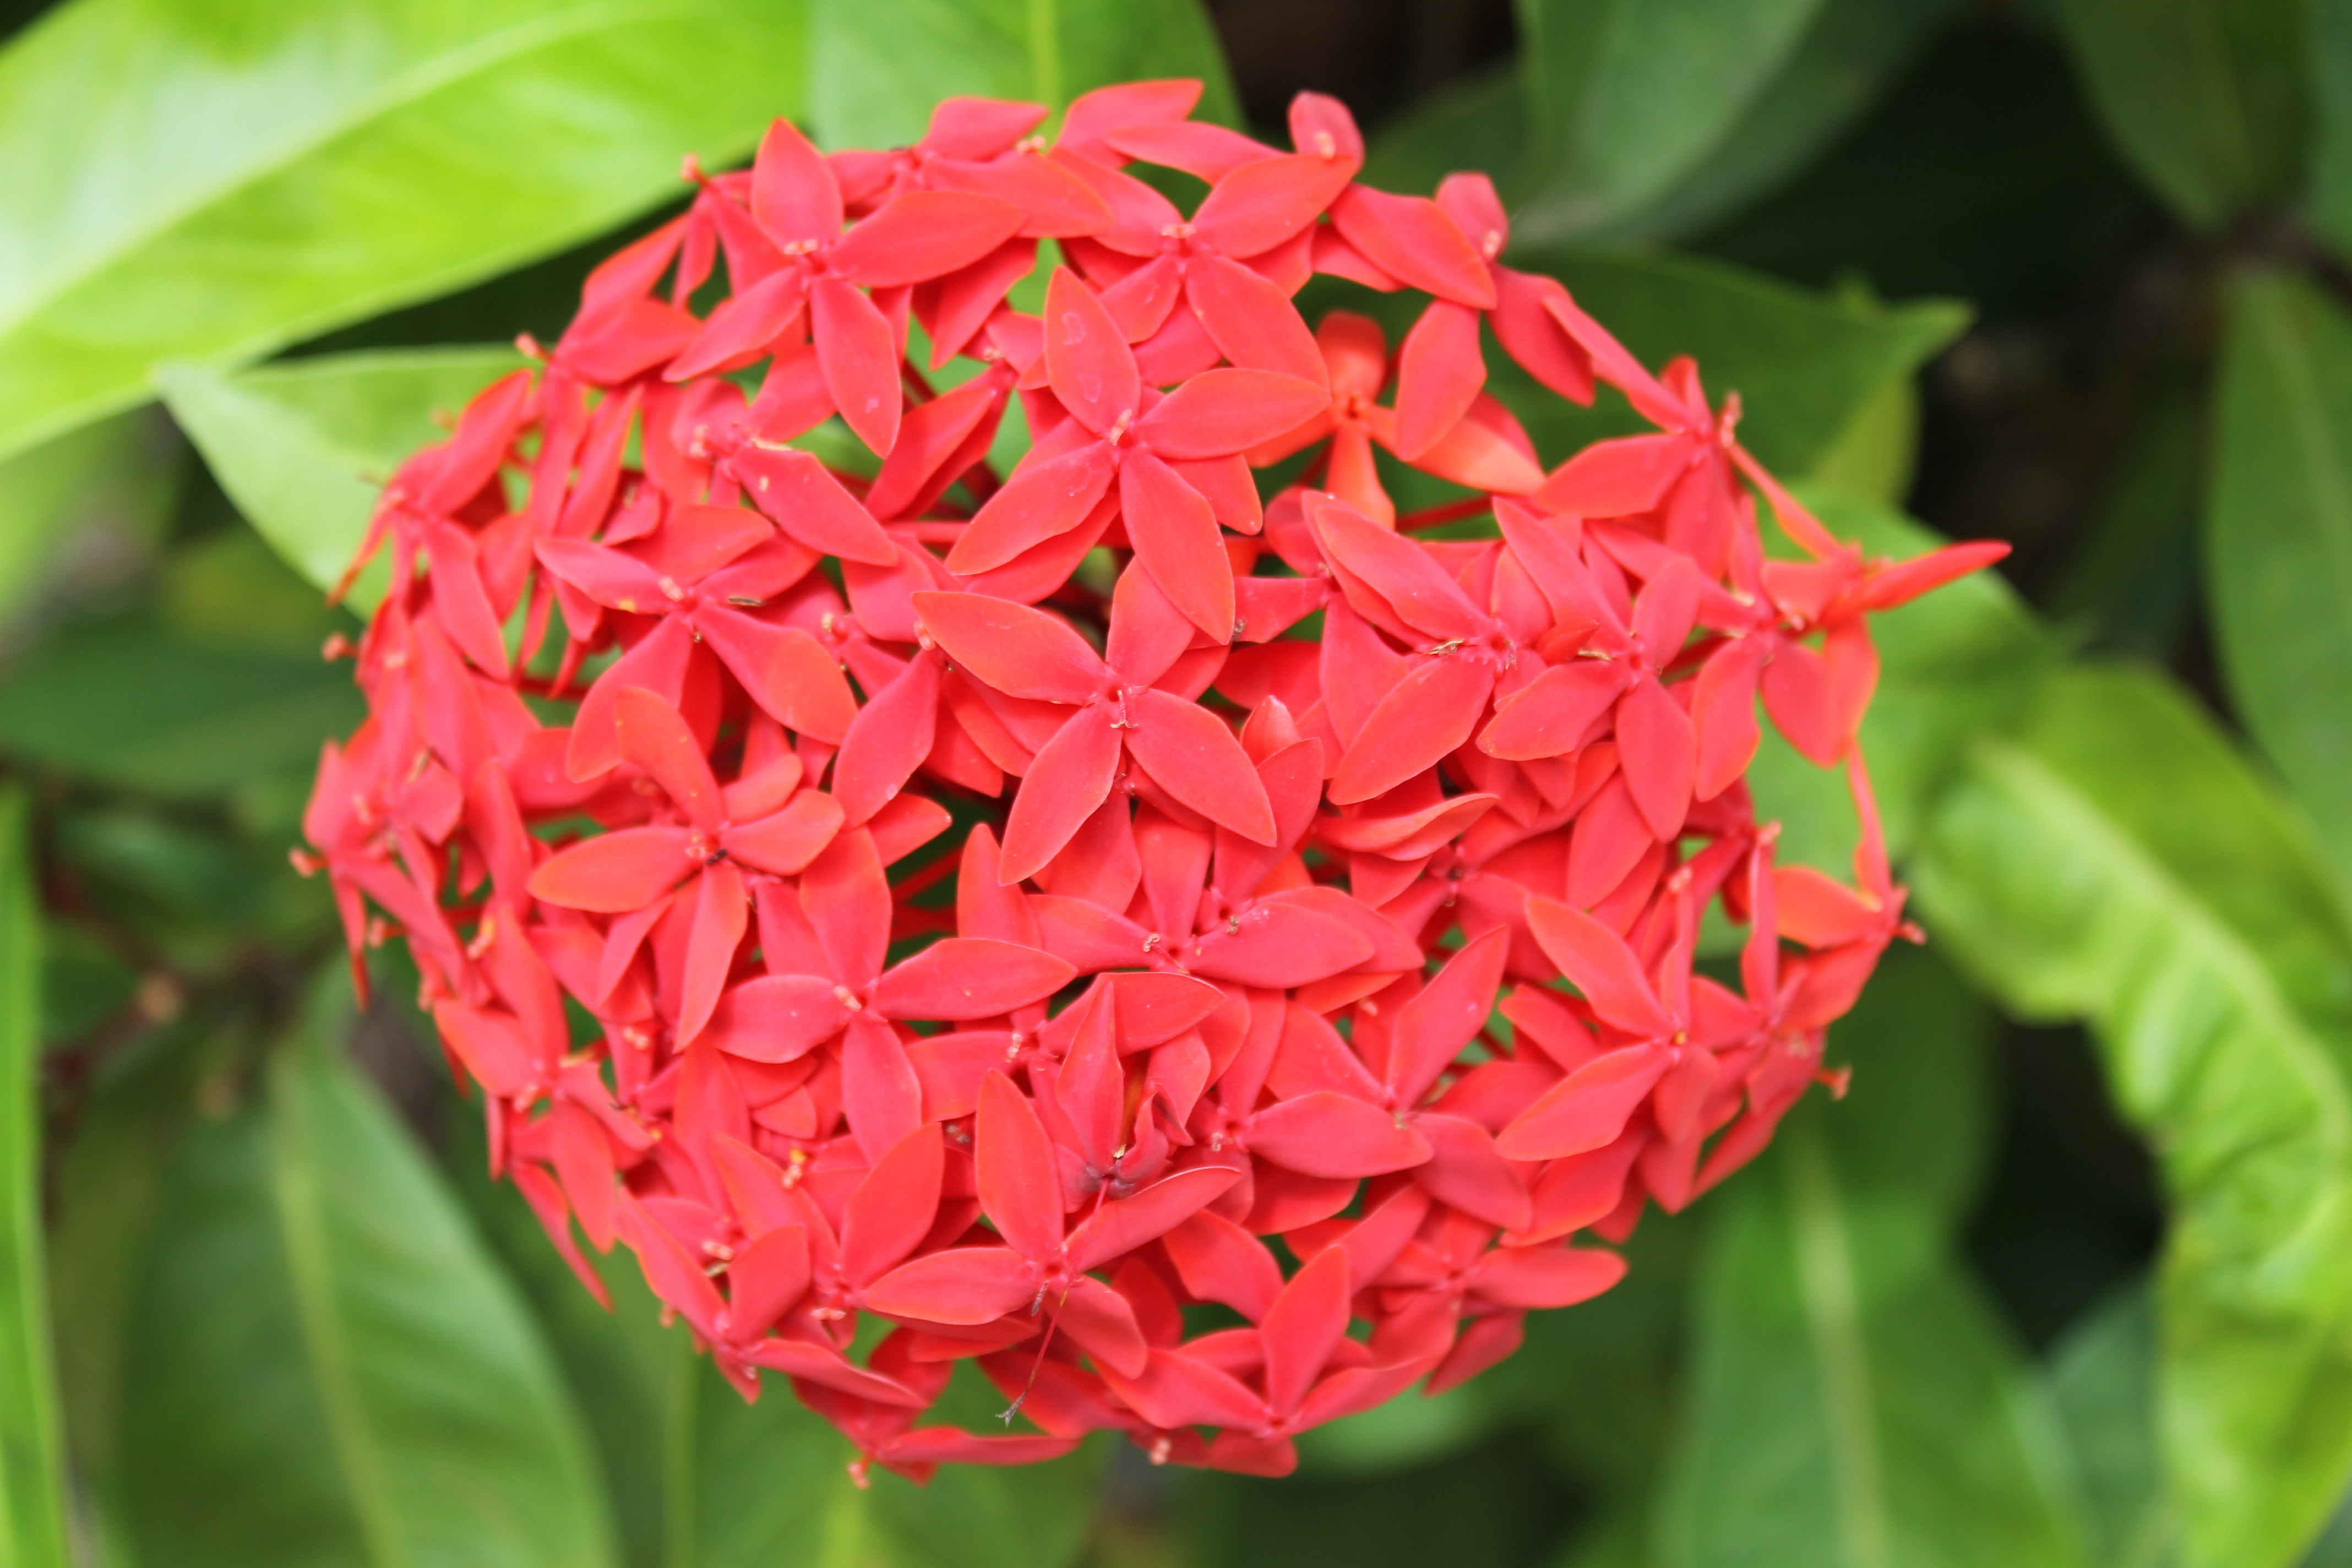
nature, blossom, plant, leaf, flower, petal, bloom, spring, green, red, tropical, botany, flora, tropics, macro photography, flowering plant, annual plant, land plant, globule